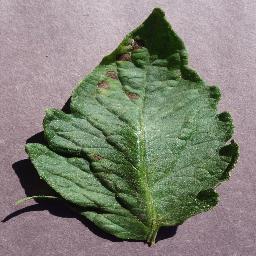
Label: Tomato___Early_blight